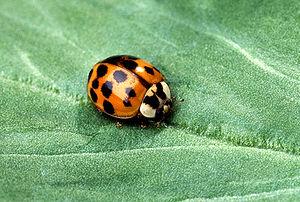
Cucujoidea est une super-famille d'insectes coléoptères créée par Pierre André Latreille en 1802.